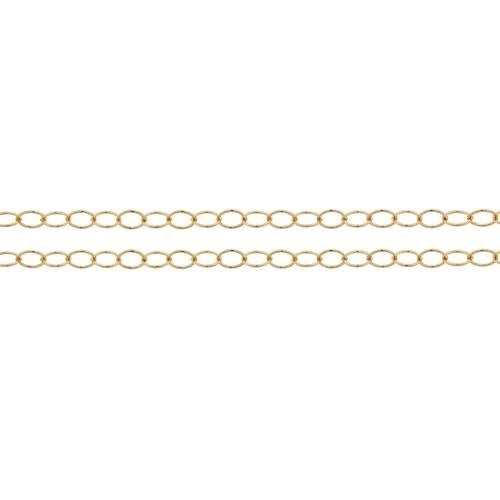
14Kt Gold Filled 2.8x2mm Cable Chain - 100 Feet Spool
Metal : 14K Gold Filled - Yellow Spool Size : 100 Ft Chain Style : Cable Compatible Jump Ring : 20 Gauge Length : 2.8 mm Width : 2 mm Wire Shape : Round This medium weight chain is spun from round 14Kt yellow gold filled wire into 2.8x2mm oval links, each soldered for strength. It's an excellent foundation for single strand necklaces featuring artisan pendants and dangles, multi-strand statement necklaces, anklets, charm bracelets, and even body jewelry such as draped belts and shoulder capes. Note: gold filled chain can be delicate, so treat it with care to help avoid crushing or breakage. Charms and clasps shown for illustration purposes only, and do not come with the chain.
Brand: M
Category: Arts & Entertainment > Hobbies & Creative Arts > Arts & Crafts > Art & Crafting Materials > Crafting Fibers > Jewelry & Beading Cord > Chain Rolls